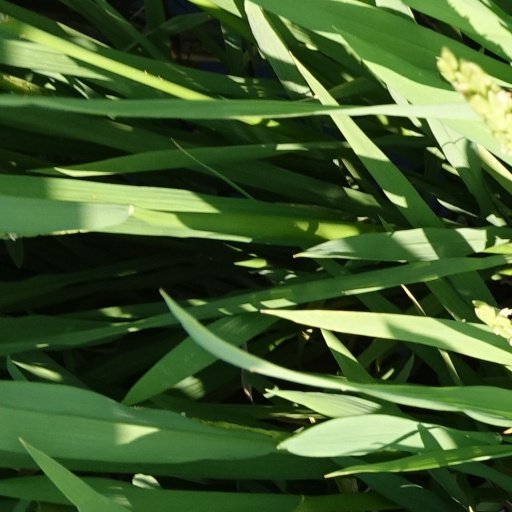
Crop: rice